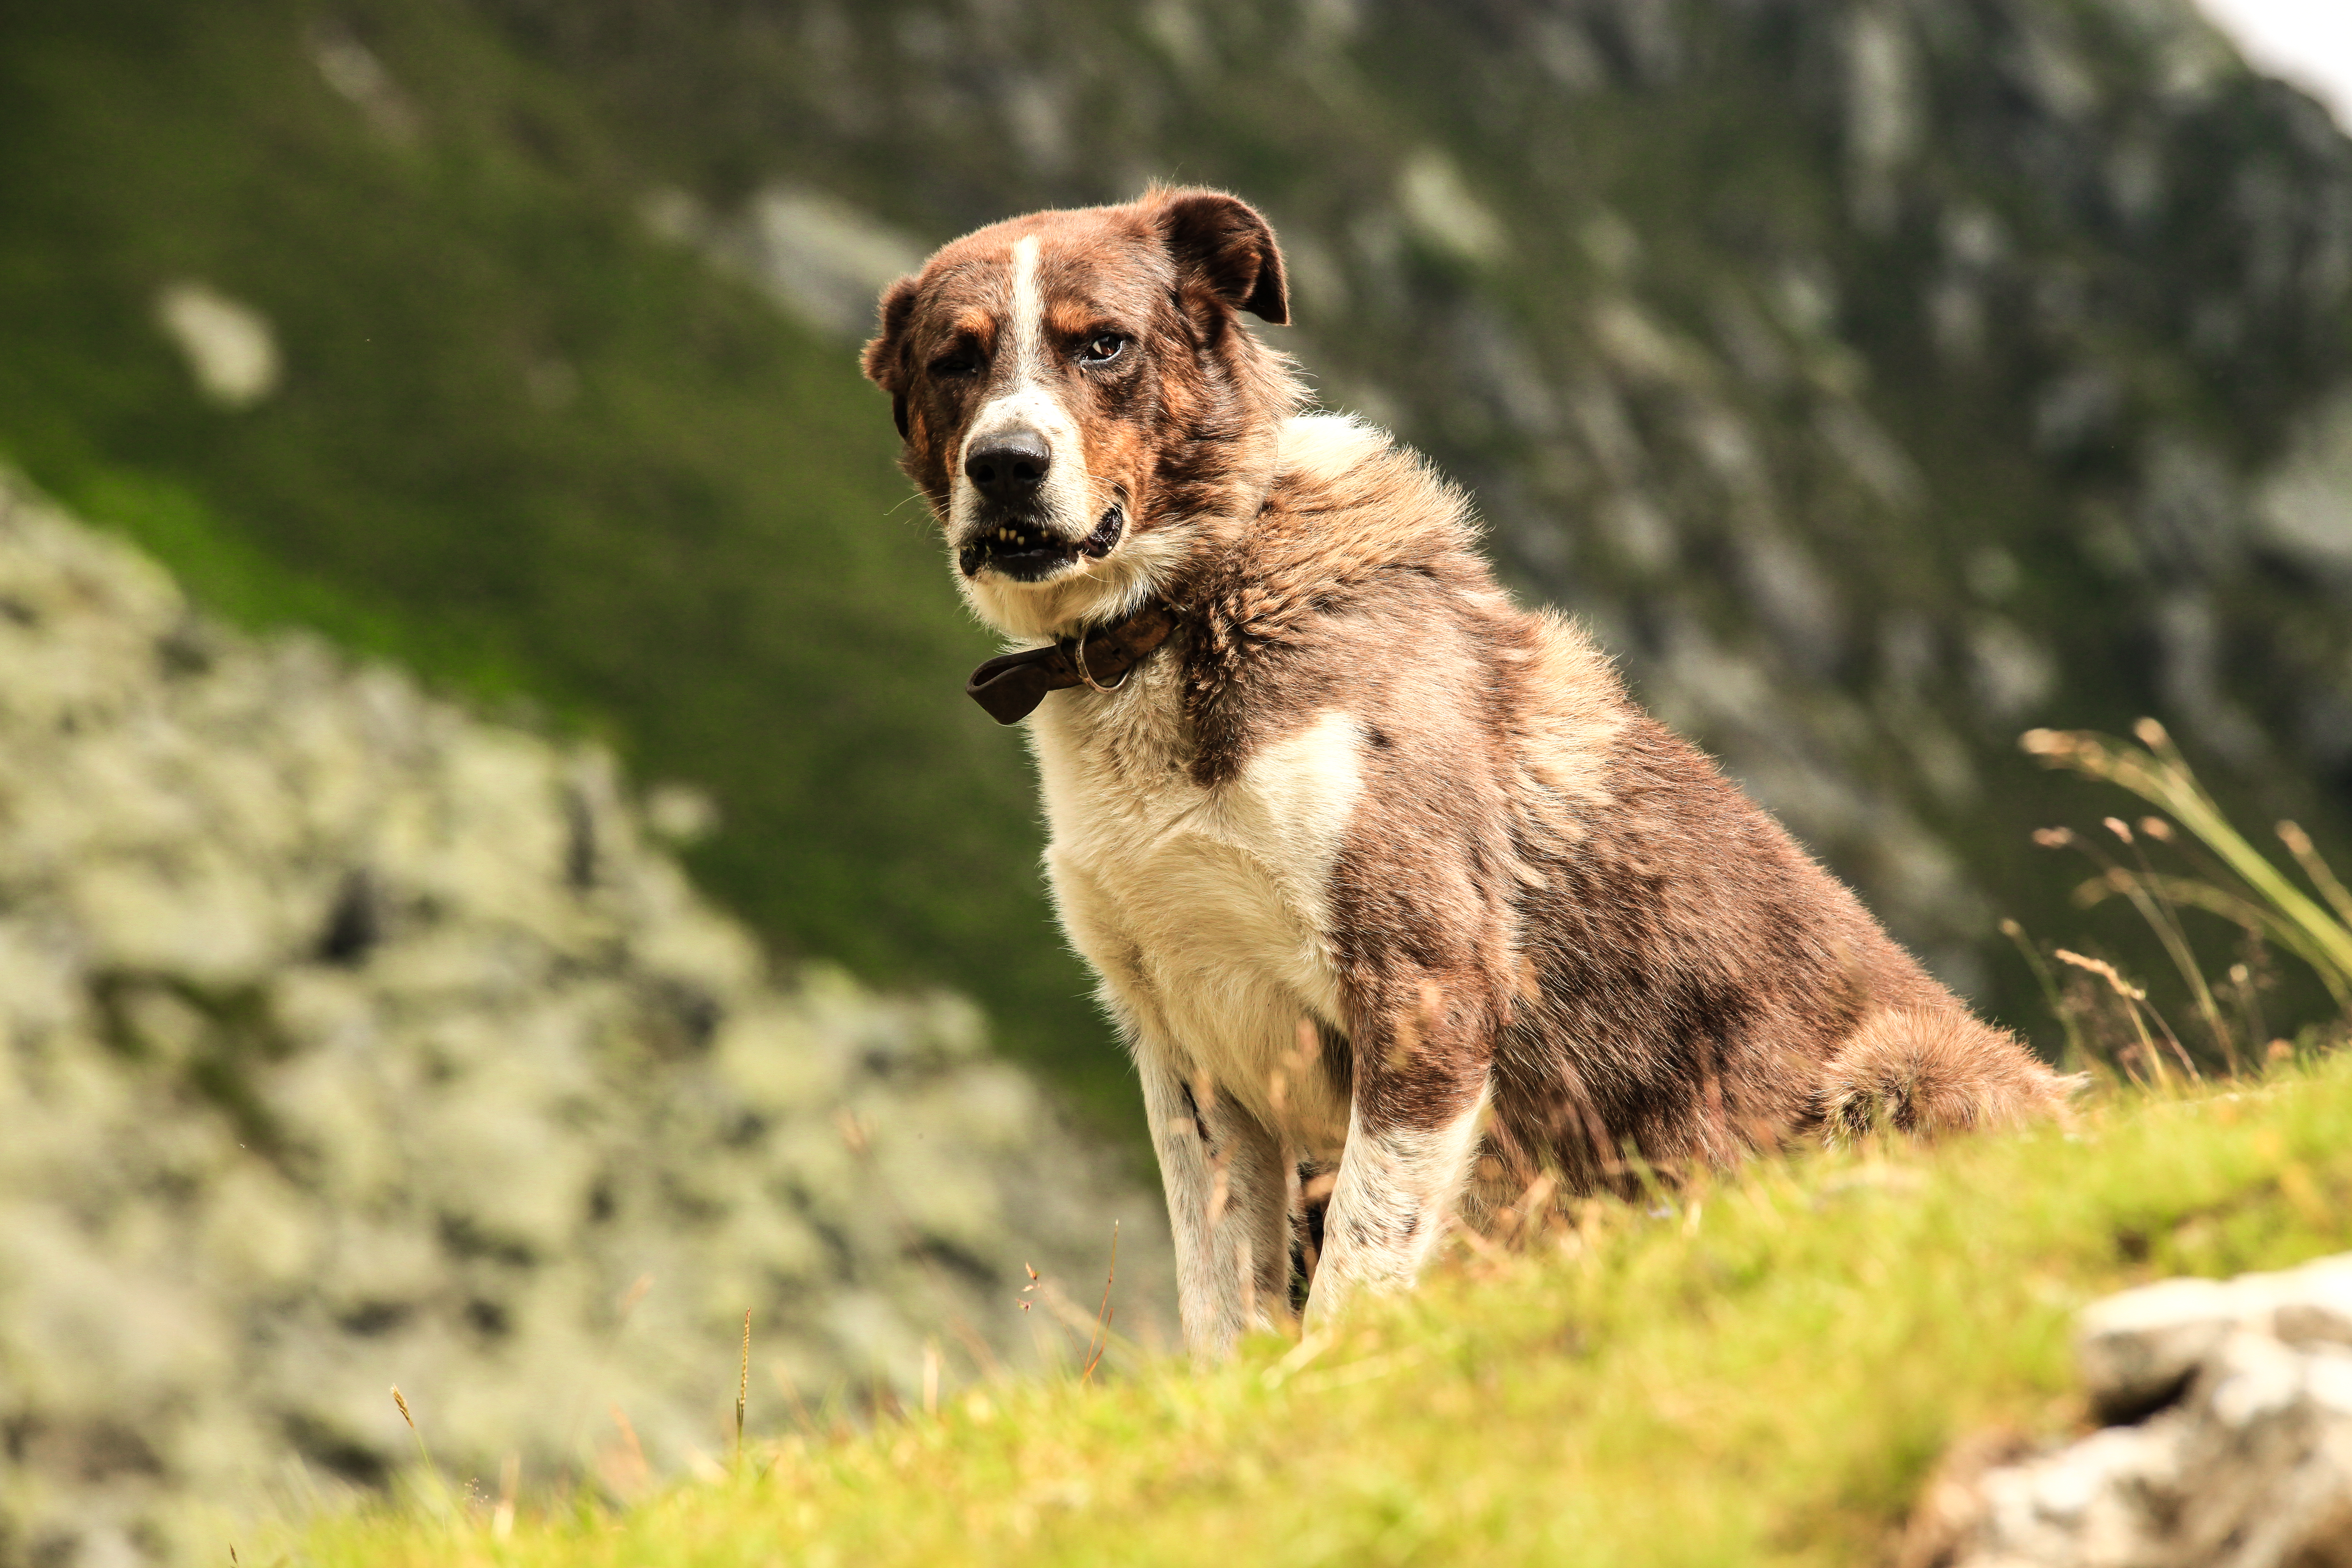
puppy, dog, animal, pet, mammal, fauna, outdoors, outside, vertebrate, dog breed, street dog, dog like mammal, dog crossbreeds